Horses in Slovenia

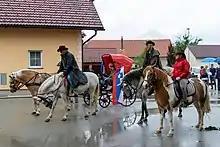
Blessing of horses in Slovenia

Three types of Slovenian song about St. Stephen link his martyrdom to the sacrifice of a horse.